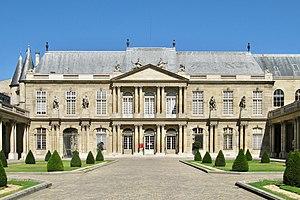
L'hôtel de Soubise, anciennement hôtel de Clisson puis hôtel de Guise, est un hôtel particulier parisien situé au coin de l'actuelle rue des Francs-Bourgeois et de la rue des Archives dans le 3ᵉ arrondissement de Paris. L'hôtel, aujourd'hui classé, fait désormais partie des Archives nationales.